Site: brandenburg
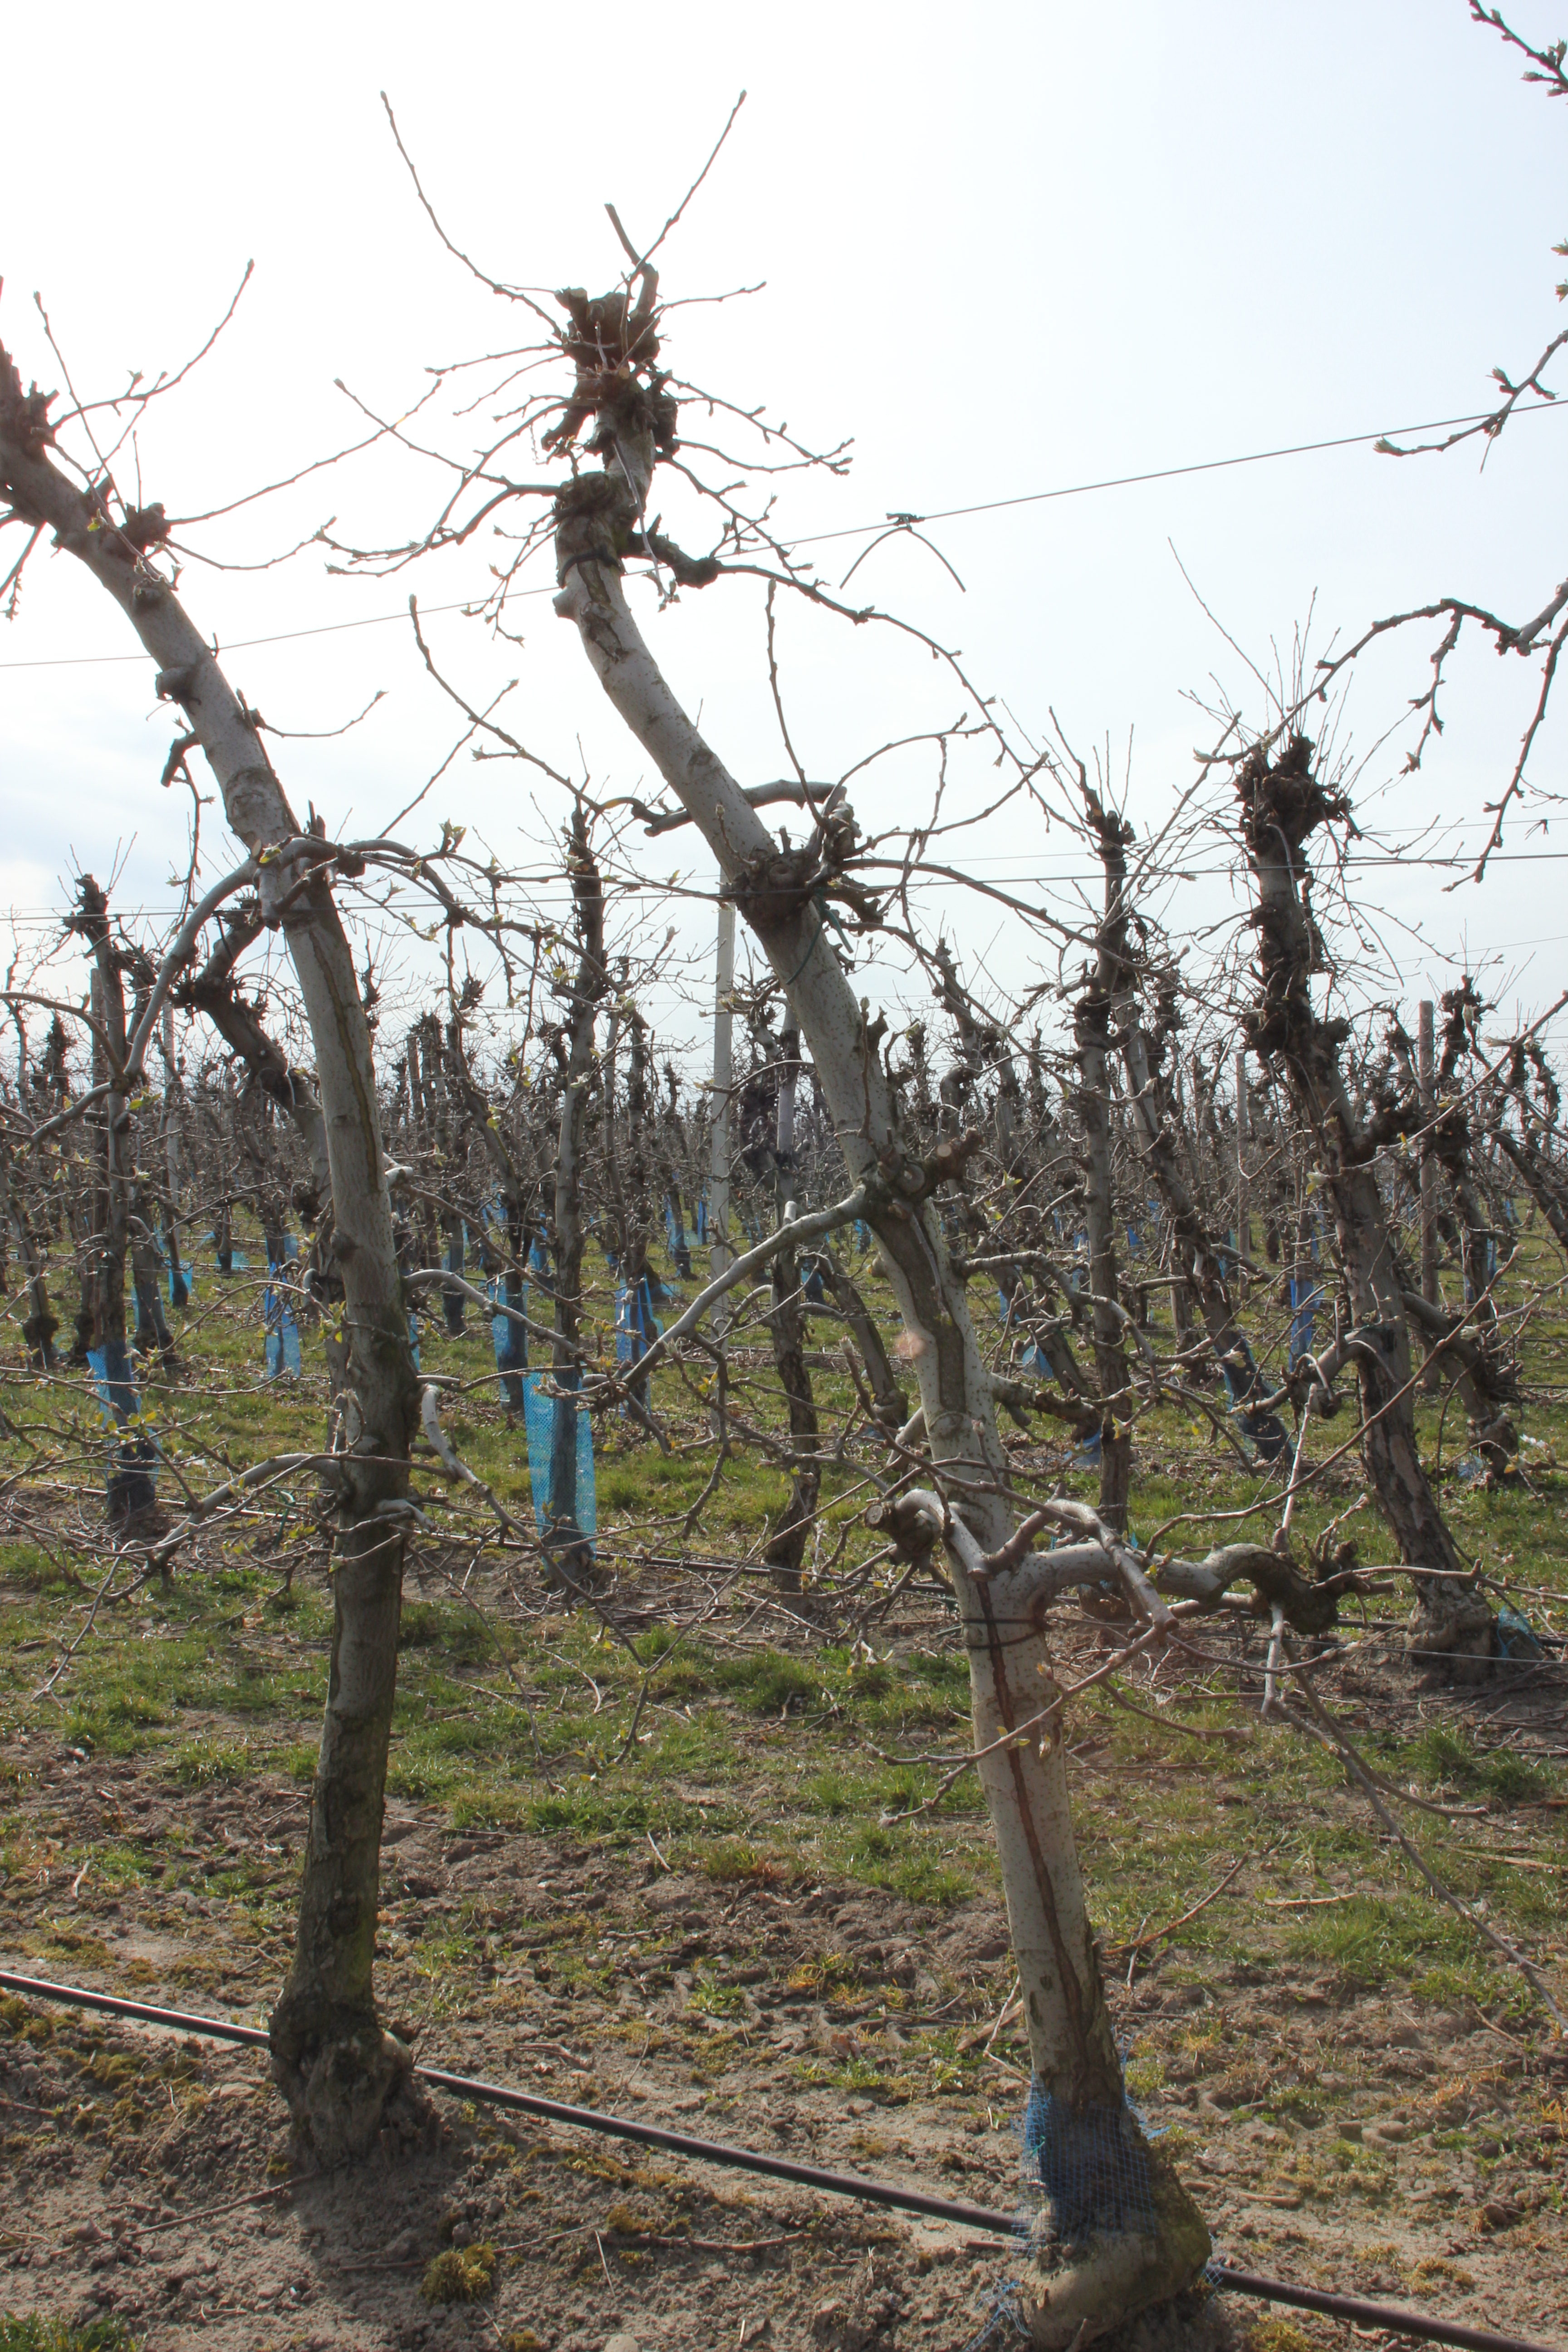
Growth stage (BBCH 54): Inflorescence emergence